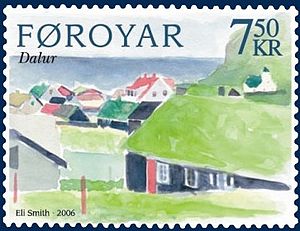
Dalur (Sandoy) / Turisme
Dalur er en færøsk bygd, på Færøernes sydligste ø Sandoy.